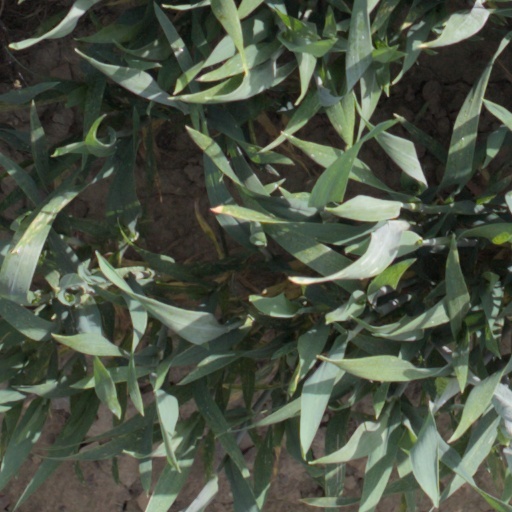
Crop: wheat